English coffeehouses in the 17th and 18th centuries

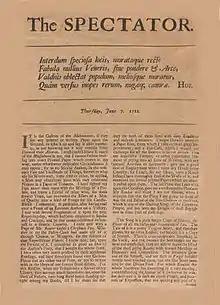
Addison and Steele's "The Spectator".

Various coffeehouses catered to diverse groups of individuals who focused on specific topics of discussion. The variety of topics and groups to which the coffeehouses catered to offers insight into the non-homogeneous nature of English society during the period in which coffeehouses rose to their peak in popularity. These different coffeehouse characters are evident when evaluating specific coffeehouses in detail during the period. After the Restoration, coffeehouses known as penny universities catered to a range of gentlemanly arts and acted as an alternate centre of academic learning. These included lessons in French, Italian or Latin, dancing, fencing, poetry, mathematics and astronomy. Other coffeehouses acted as a centre for social gathering for less learned men. Helen Berry evaluates one coffeehouse, known as Moll King's coffeehouse, which is depicted to be frequented by lowlifes and drunkards as well as "an unusual wide social mix of male customers, from courtiers to Covent Garden market traders and pimps." It was also frequently associated with prostitution. Customers also habitually engaged in a type of conversation known as "flash", a derivative of criminal speak. Moll King's coffeehouse was used as a case study for Berry to prove that polite conversation was not always used within a coffeehouse setting. Other groups frequented other coffeehouses for various reasons. For example, Child's coffeehouse, "near the Physician's Warwick Lane and St. Paul's church yard", was frequented by the clergy and by doctors."